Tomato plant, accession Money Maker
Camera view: horizontal (90 deg, fisheye); turntable rotation: 120 degrees
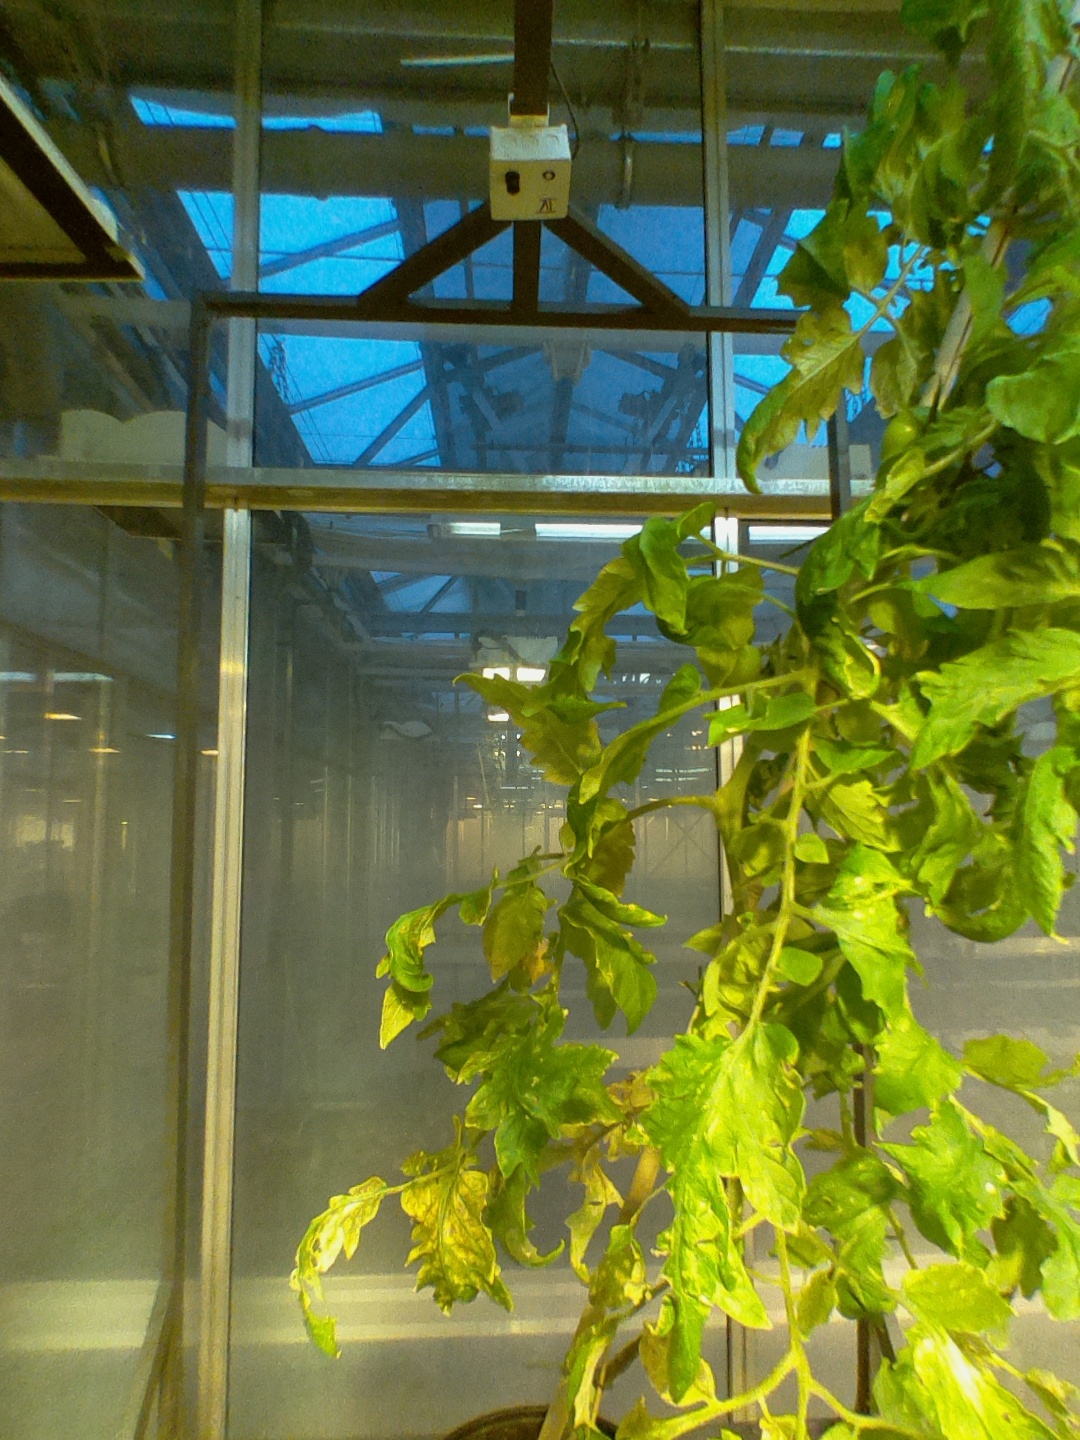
BBCH growth stage 74: 40%-50% of final fruit size